Mamie Parker

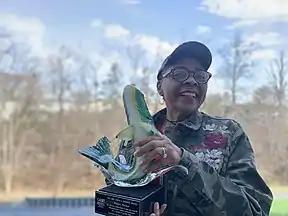
Dr. Mamie Parker is the recipient of The 2020 John L. Morris Award by the Association of Fish and Wildlife Agencies

Parker is views herself as a pioneer in her field for women of color and feels a "responsibility to do well". In a 2016 address, she noted: ""As one of very few women of color working in conservation at that time, I was a pioneer. It can be lonely when you're a pioneer, because you're all by yourself."" During her time at USFWS, Parker helped create Chicago Wilderness, a diverse coalition of conservation groups working to conserve areas in the Chicago metropolitan area. While at the USFWS Northeast regional office, she helped establish the USFWS "Invest in People" mentoring and professional leadership development program, which included opportunities for administrative personnel to get outdoors and experience some of the work conducted by field biologists; the program was later expanded to the D.C. headquarters and other regions throughout the country.